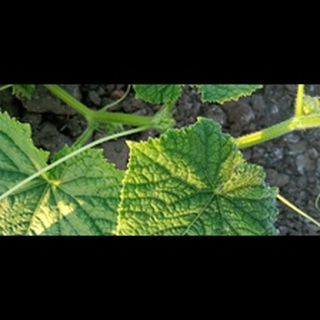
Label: healthy_cucumber